Sinotyrannus

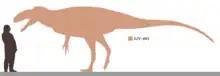
Estimated size of "Sinotyrannus" compared to a human

"Sinotyrannus" was a large tyrannosaur, measuring approximately long and weighing . It is among the largest basal tyrannosauroids known, repudiating the previously presumed trend that tyrannosauroids gradually increased in size throughout the Cretaceous period from small basal forms like "Dilong" to advanced apex predators such as "Tyrannosaurus". The holotype, KZV-001, consists of a disarticulated partial skeleton including the front portion of the skull, three dorsal vertebrae, incomplete ilia, three articulated manual phalanges (including an ungual), and other fragmentary bones.